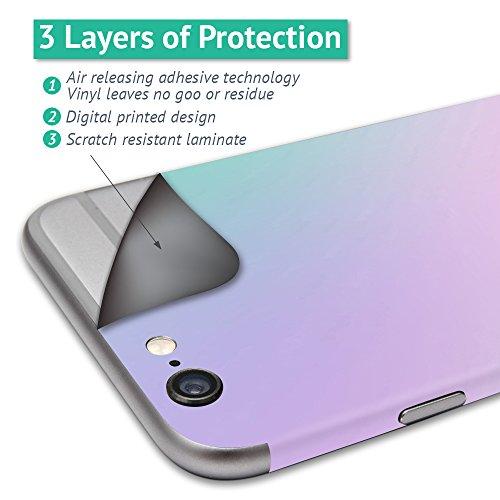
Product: MightySkins Skin Compatible with Blade 200QX Quadcopter Drone wrap Cover Sticker Skins Baseball
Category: Toys & Games | Hobbies | Remote & App Controlled Vehicles & Parts | Remote & App Controlled Vehicle Parts
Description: Great Condition.
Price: $14.99
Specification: ProductDimensions:17x1x11inches|ItemWeight:0.16ounces|ShippingWeight:1pounds(Viewshippingratesandpolicies)|ASIN:B01CDILQ54|Itemmodelnumber:BL200QX-Baseball